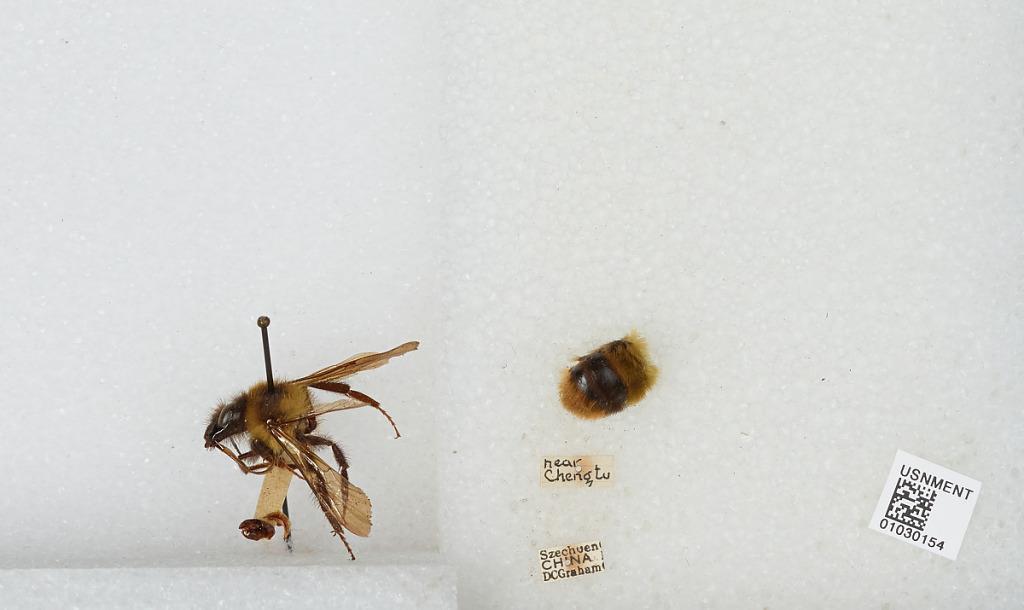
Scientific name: Bombus sp.
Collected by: D. Graham
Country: China
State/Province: Sichuan
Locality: near Chengdu